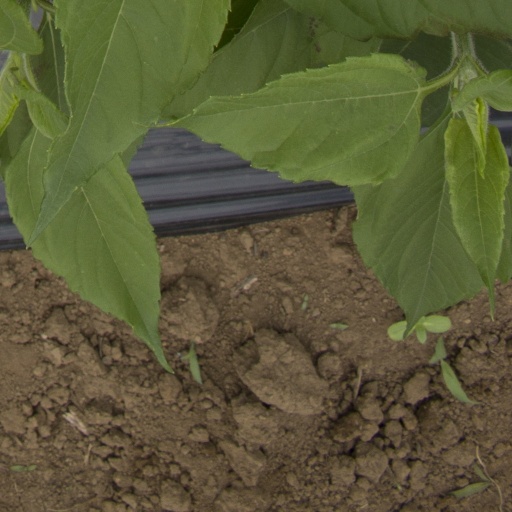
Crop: Jerusalem artichoke